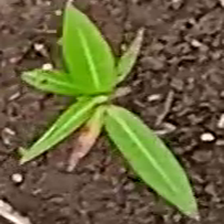
Weed species: Moti_dudhi(Euphorbia_geneculata_L)